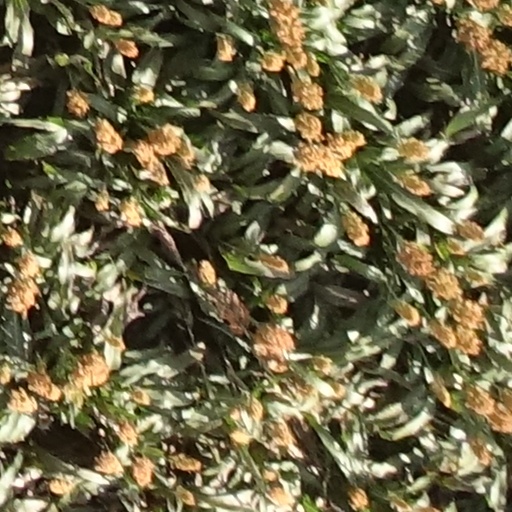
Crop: sorghum